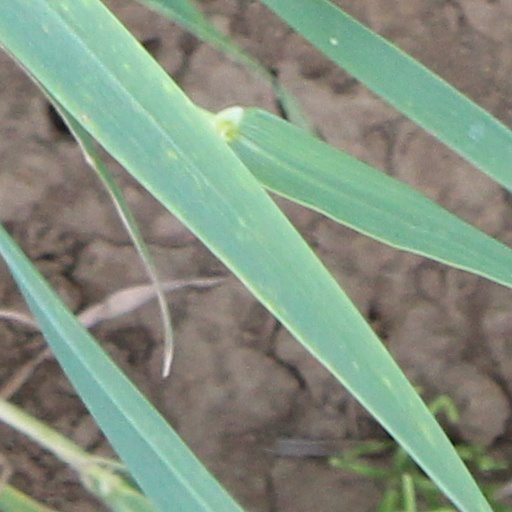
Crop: wheat